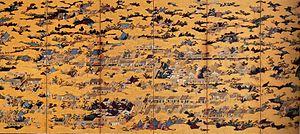
Meisho-e désigne des peintures japonaises de « vues célèbres » de l’archipel. Influencé par la Chine, ce thème devient important au Japon à l’époque médiévale et perdure entre les XVIᵉ et XIXᵉ siècles dans la peinture décorative de l'époque Momoyama, l'école Rinpa et l’ukiyo-e, ensuite. Si les vues célèbres sont centrées sur les paysages de l’archipel, les motifs sont en réalité plus variés et peuvent s’intéresser à mettre en scène la vie quotidienne du peuple ou les pratiques religieuses.
Le terme « trésor national » est utilisé au Japon depuis 1897 pour désigner les biens les plus précieux du patrimoine culturel du Japon
L'époque de Muromachi est l'une des 14 subdivisions traditionnelles de l'histoire du Japon, qui s'étend entre 1336 et 1573. Elle correspond à l'époque de « règne » des shoguns Ashikaga. Le nom de cette période vient du quartier de Muromachi, site choisi à Kyōto par les Ashikaga pour y installer à compter de 1378 le siège de leur gouvernement.